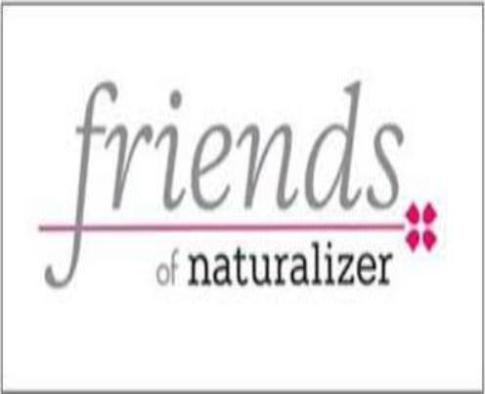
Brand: naturalizer-1
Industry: Clothes